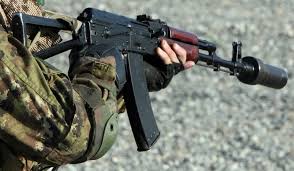
Label: Self Propelled Artillery